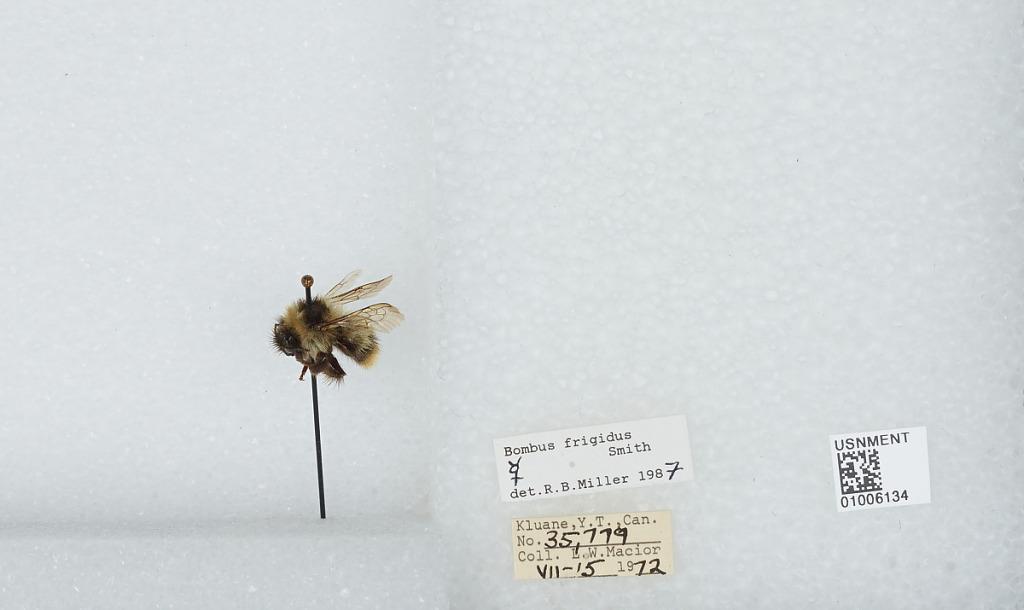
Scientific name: Bombus (Pyrobombus) frigidus Smith
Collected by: L. Macior
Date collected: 1972-7-15
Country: Canada
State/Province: Yukon Territory
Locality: Kluane
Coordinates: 60.75, -139.5
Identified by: Miller, R. B.